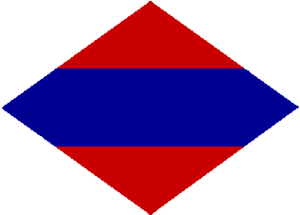
La 1ʳᵉ Armée canadienne fut le commandement des opérations canadiennes en Europe lors de la Seconde Guerre mondiale.